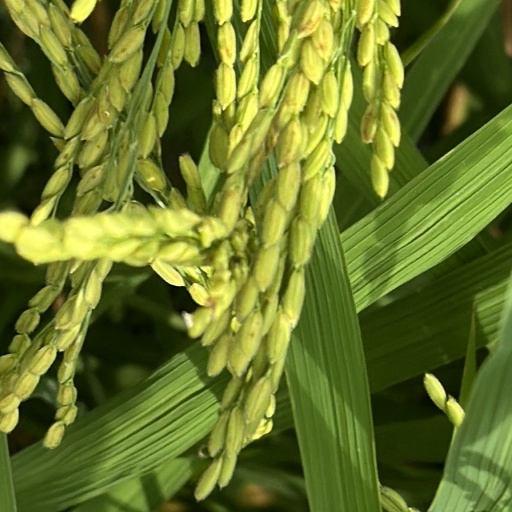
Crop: rice